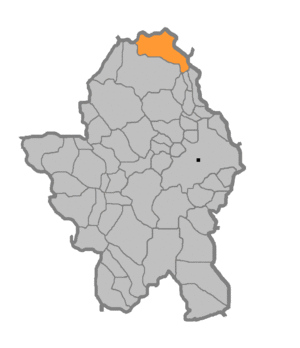
Šimići est un village de Bosnie-Herzégovine. Il est situé sur le territoire de la Ville de Banja Luka et dans la République serbe de Bosnie. Selon les premiers résultats du recensement bosnien de 2013, il compte 50 habitants.